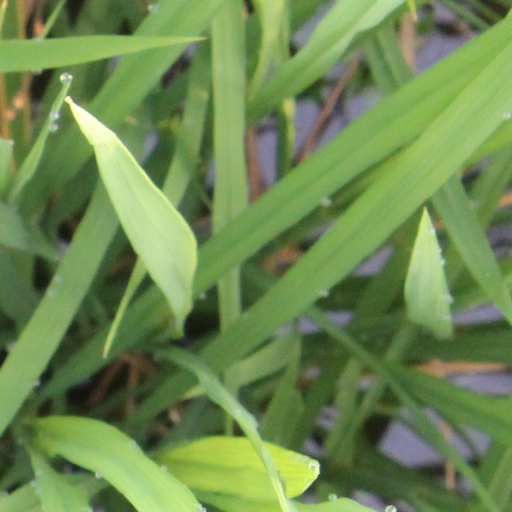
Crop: rice